History of the Australian Labor Party

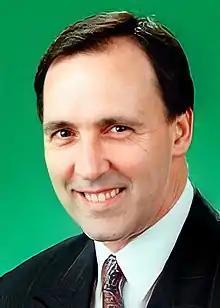
Paul Keating, Prime Minister 1991–1996

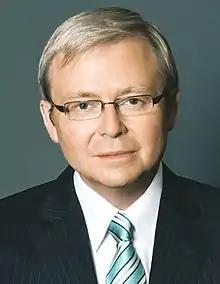
Kevin Rudd, Prime Minister 2007–10, 2013

Hayden was replaced by former Australian Council of Trade Unions President Bob Hawke in February 1983; weeks later, he led Labor to a landslide victory at the 1983 election. Together with his Treasurer Paul Keating, with whom he formed a powerful political partnership, Hawke led a significant period of economic and social reform which has been hailed by historians and scholars since as laying the groundwork for modern Australia. Hawke and Keating led Labor to victory at five consecutive federal elections: 1983, 1984, 1987, 1990 and 1993. This remains the party's most electorally successful period in its history. Hawke remains Labor's longest-serving Prime Minister; Keating replaced Hawke in a leadership spill in December 1991. The Hawke-Keating government has been described by Labor figures as the party's most successful period in government in its history, and has generally been reviewed positively by historians for its degree of achievement. Scholars and politicians have noted the importance of the powerful political and personal partnership that developed between Hawke and Keating to the success of the Government.